Ukrainian oligarchs

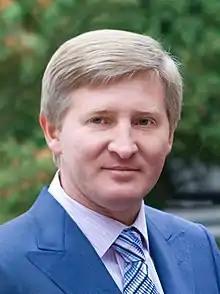
Rinat Akhmetov, one of the oligarchs of Ukraine

Ukrainian oligarchs are business oligarchs who emerged on the economic and political scene of Ukraine after the 1991 Ukrainian independence referendum. This period saw Ukraine transitioning to a market economy, with the rapid privatization of state-owned assets. Those developments mirrored those of the neighboring post-Soviet states after the dissolution of the Soviet Union. Pro-Western sources have criticised Ukraine’s lack of political reform or action against corruption, and the influence of Ukrainian oligarchs on domestic and regional politics, particularly their links to Russia.